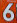
Number: 6